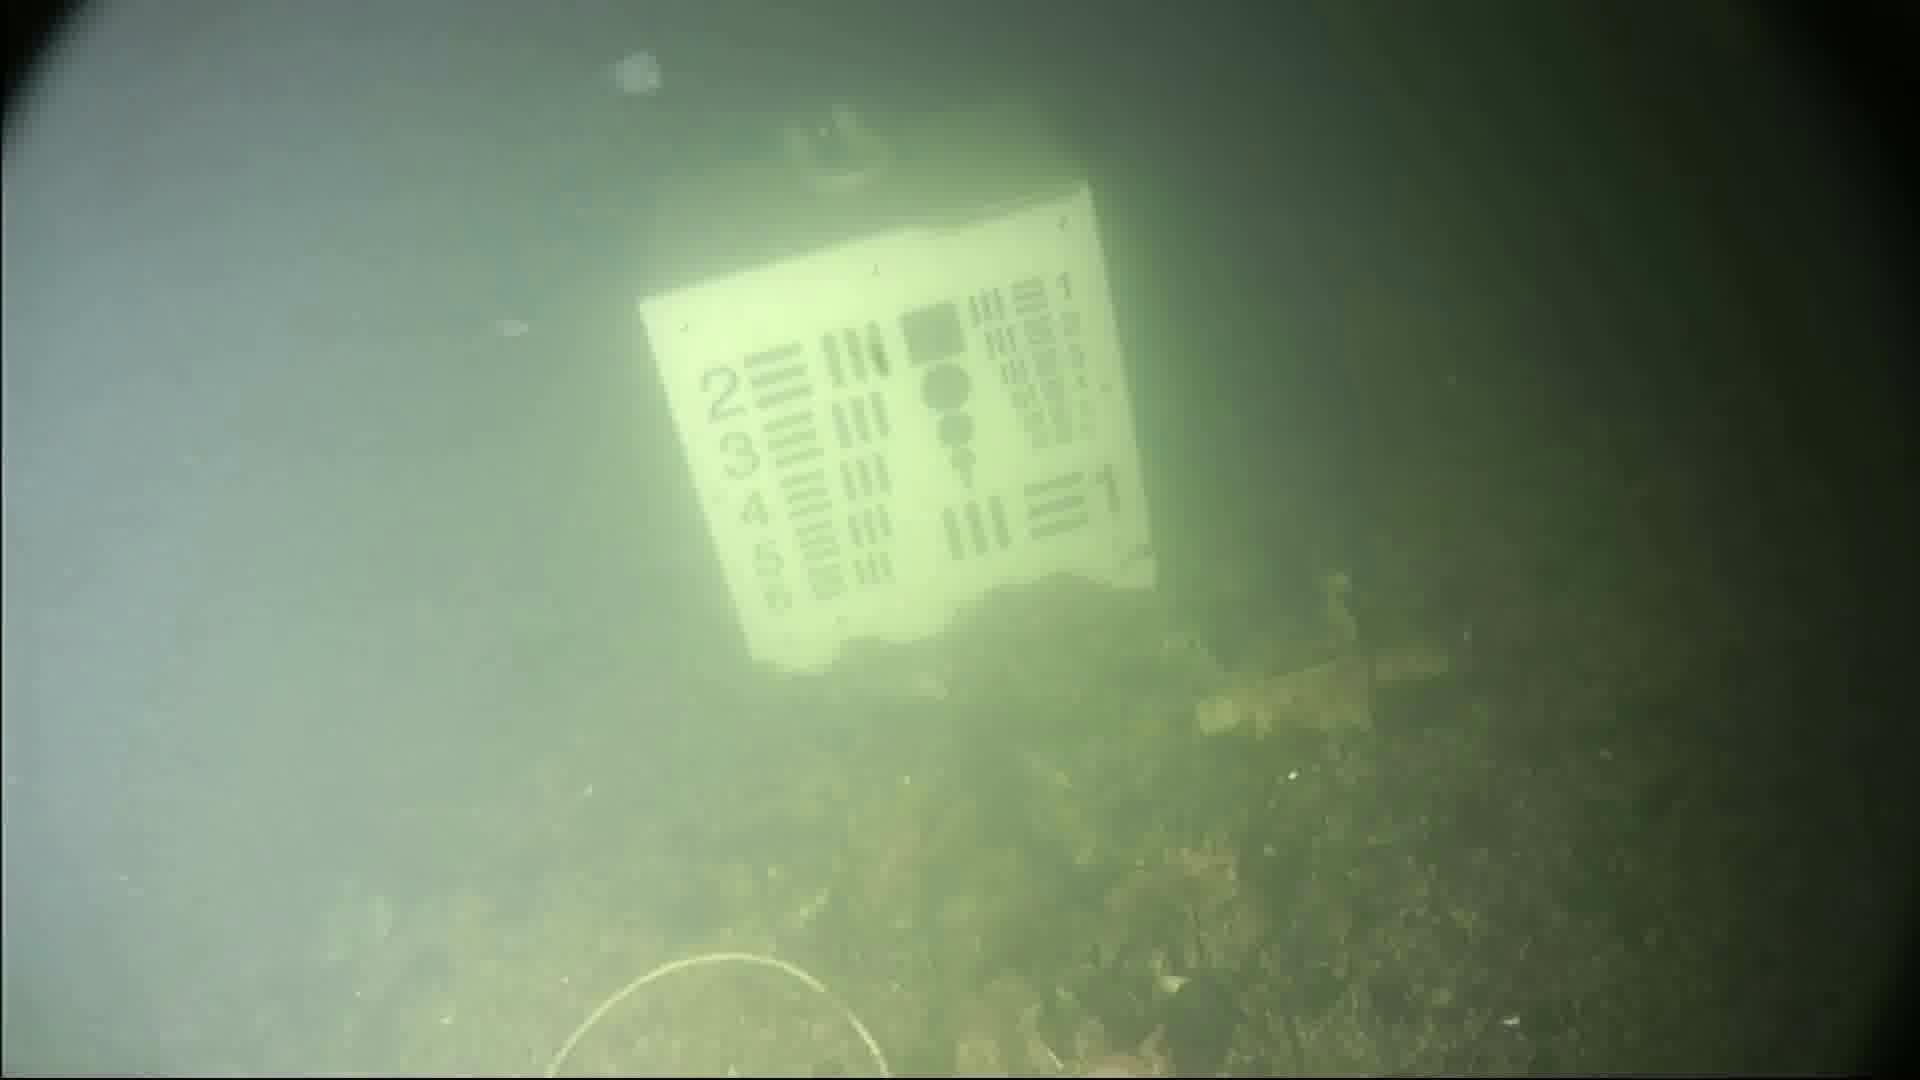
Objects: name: jellyfish